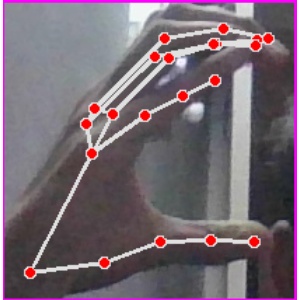
अक्षर: ऋ